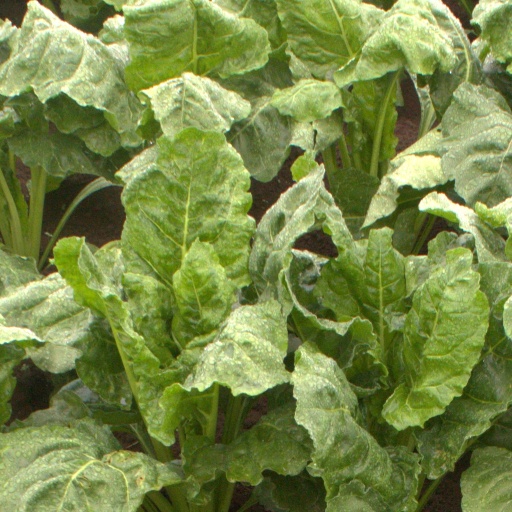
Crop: sugar beet